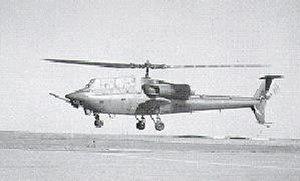
Ceci est la liste des hélicoptères militaires utilisés par les forces armées des États-Unis. La liste inclut également les projets et prototypes d'hélicoptères conçus pour l’armée américaine. La liste est triable en fonction de plusieurs critères.
L'Advanced Attack Helicopter, était un programme de l'United States Army pour le développement d'un hélicoptère d'attaque, débutant en 1972.